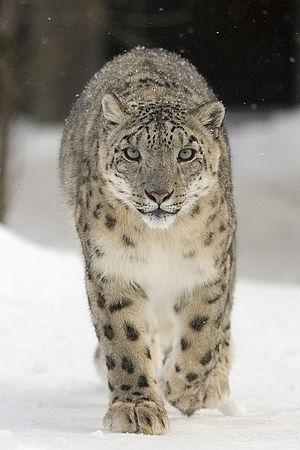
La réserve naturelle du bassin de l'Oubsou-Nour est une réserve naturelle de Russie de l'autre côté de la frontière mongole située en république de Touva. Elle est constituée de neuf secteurs séparés les uns des autres. Sept se trouvent le long de la frontière mongole et trois le long de la frontière avec la république de l'Altaï. La réserve a été instituée le 24 janvier 1993 et reconnue réserve de biosphère par l'Unesco en 1997.
La réserve naturelle du Qomolangma est une réserve de biosphère située dans la Préfecture de Xigazê de la région autonome du Tibet en Chine. Elle correspond à la partie septentrionale du massif de l'Everest, dont le nom officiel en Chine est Qomolongma. Elle participe avec le parc national de Sagarmatha au Népal à la protection des monts de l'Everest.
L'environnement au Bhoutan est l'environnement du pays Bhoutan.